Wilmette, Illinois

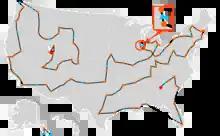
Wilmette was a stop on the 2002 Winter Olympics torch relay route segment between Chicago and Milwaukee (highlighted in red box).

After the September 11 attacks the Wilmette Park District established the "Reach Out Wilmette" campaign in an effort to contribute to disaster relief fundraising. Special events (including a variety show, a 5K Run, aerobics classes, and a Blood Drive) were held. The campaign ultimately raised more than $10,000 in aid funding.